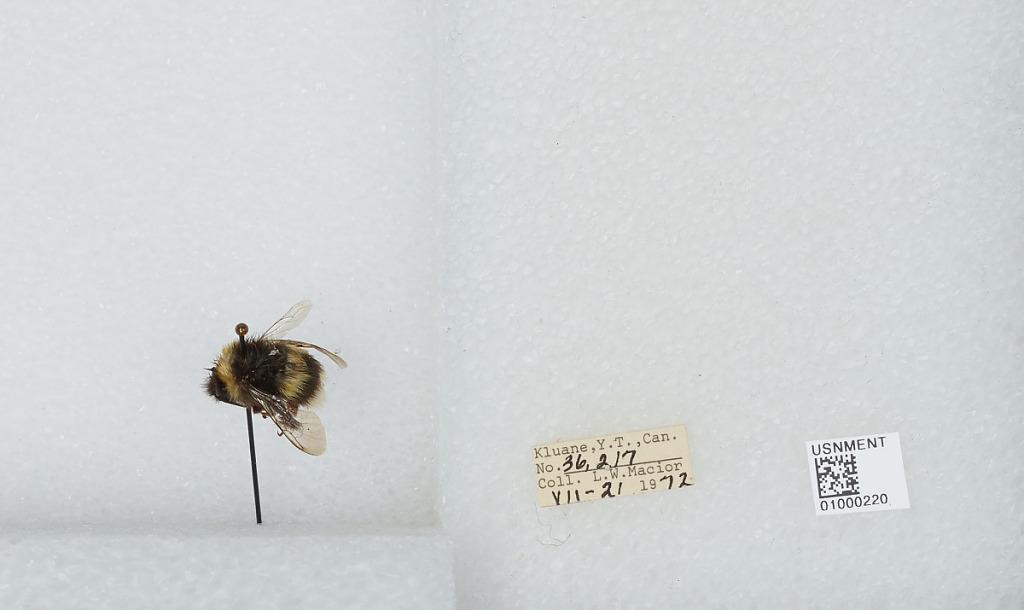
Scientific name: Bombus (Bombus) lucorum (Linnaeus)
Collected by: L. Macior
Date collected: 1972-7-21
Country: Canada
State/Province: Yukon Territory
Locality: Kluane
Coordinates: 60.75, -139.5